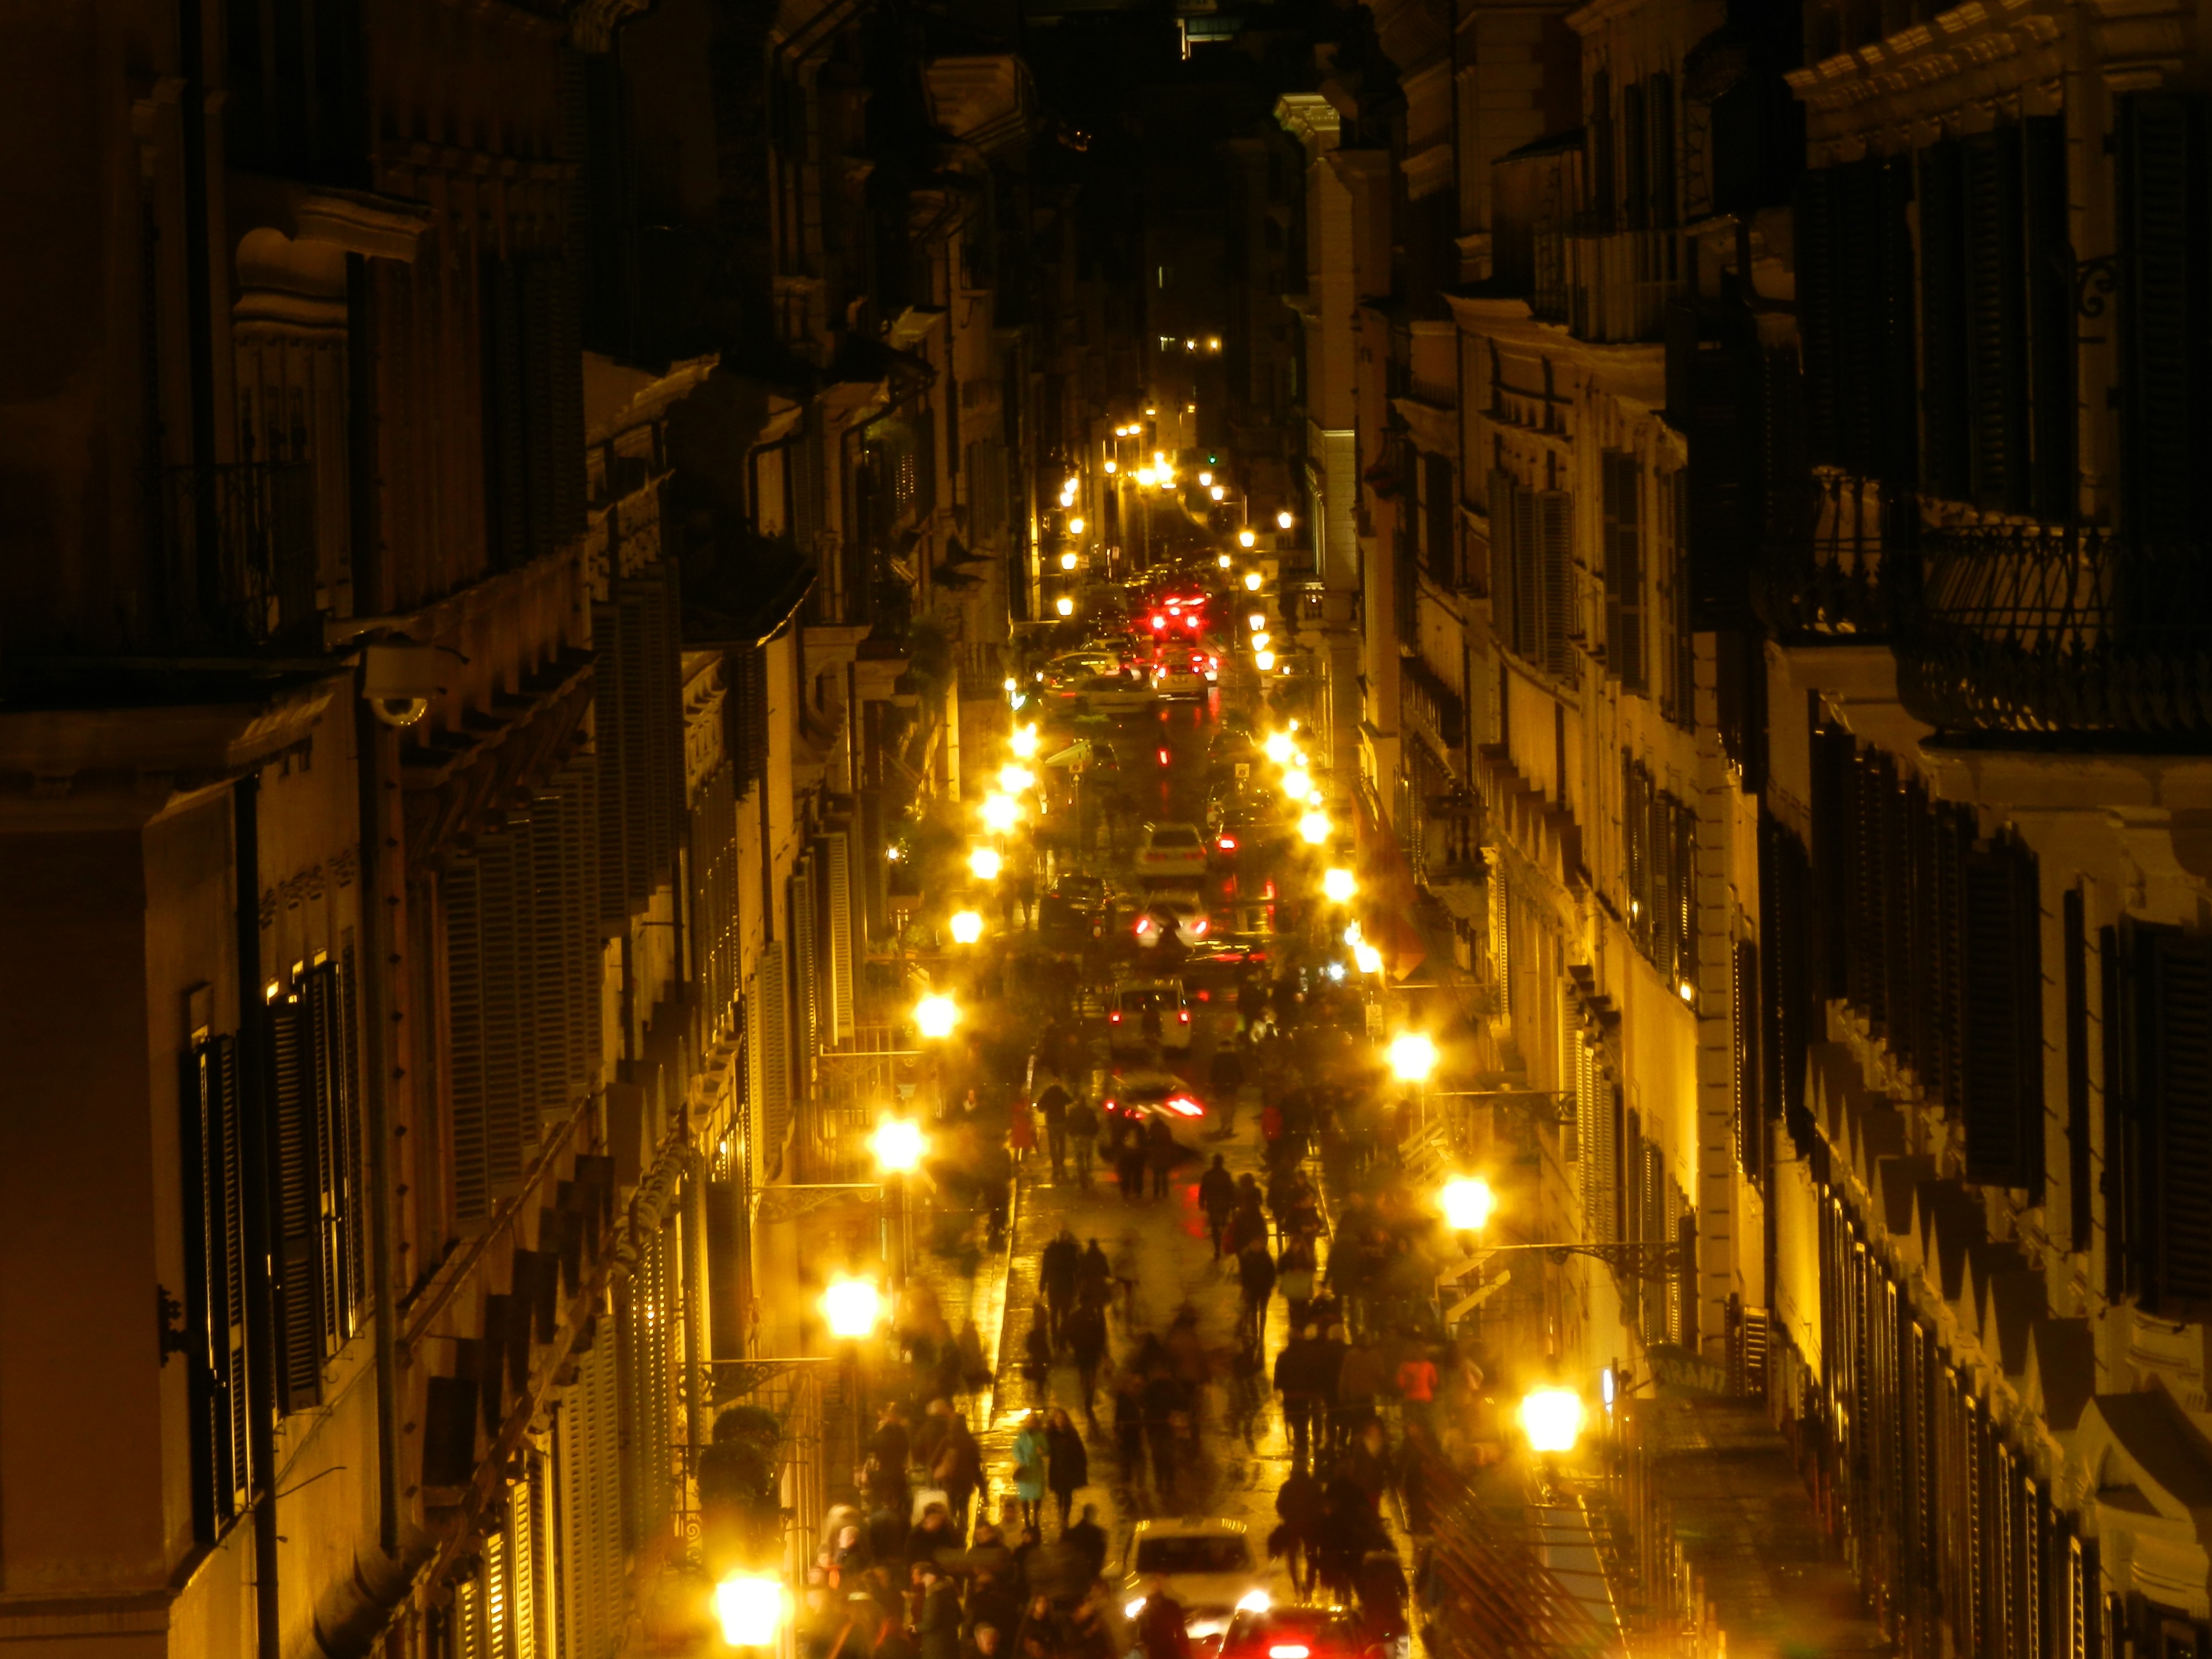
light, street, night, city, cityscape, evening, cathedral, lighting, christmas decoration, lights, rome, metropolis, hustle